Evergreen Extension

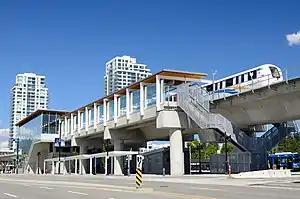
Burquitlam station in Coquitlam

A rapid transit extension to Coquitlam was intended to be phase 2 of the new Millennium Line that was completed in 2002. As the costs of the project rose, however, plans to extend the line into Coquitlam were cancelled, though not before a third incomplete concrete platform on the westbound side of the Lougheed Town Centre station was built, with a spur of tracks for a potential extension.